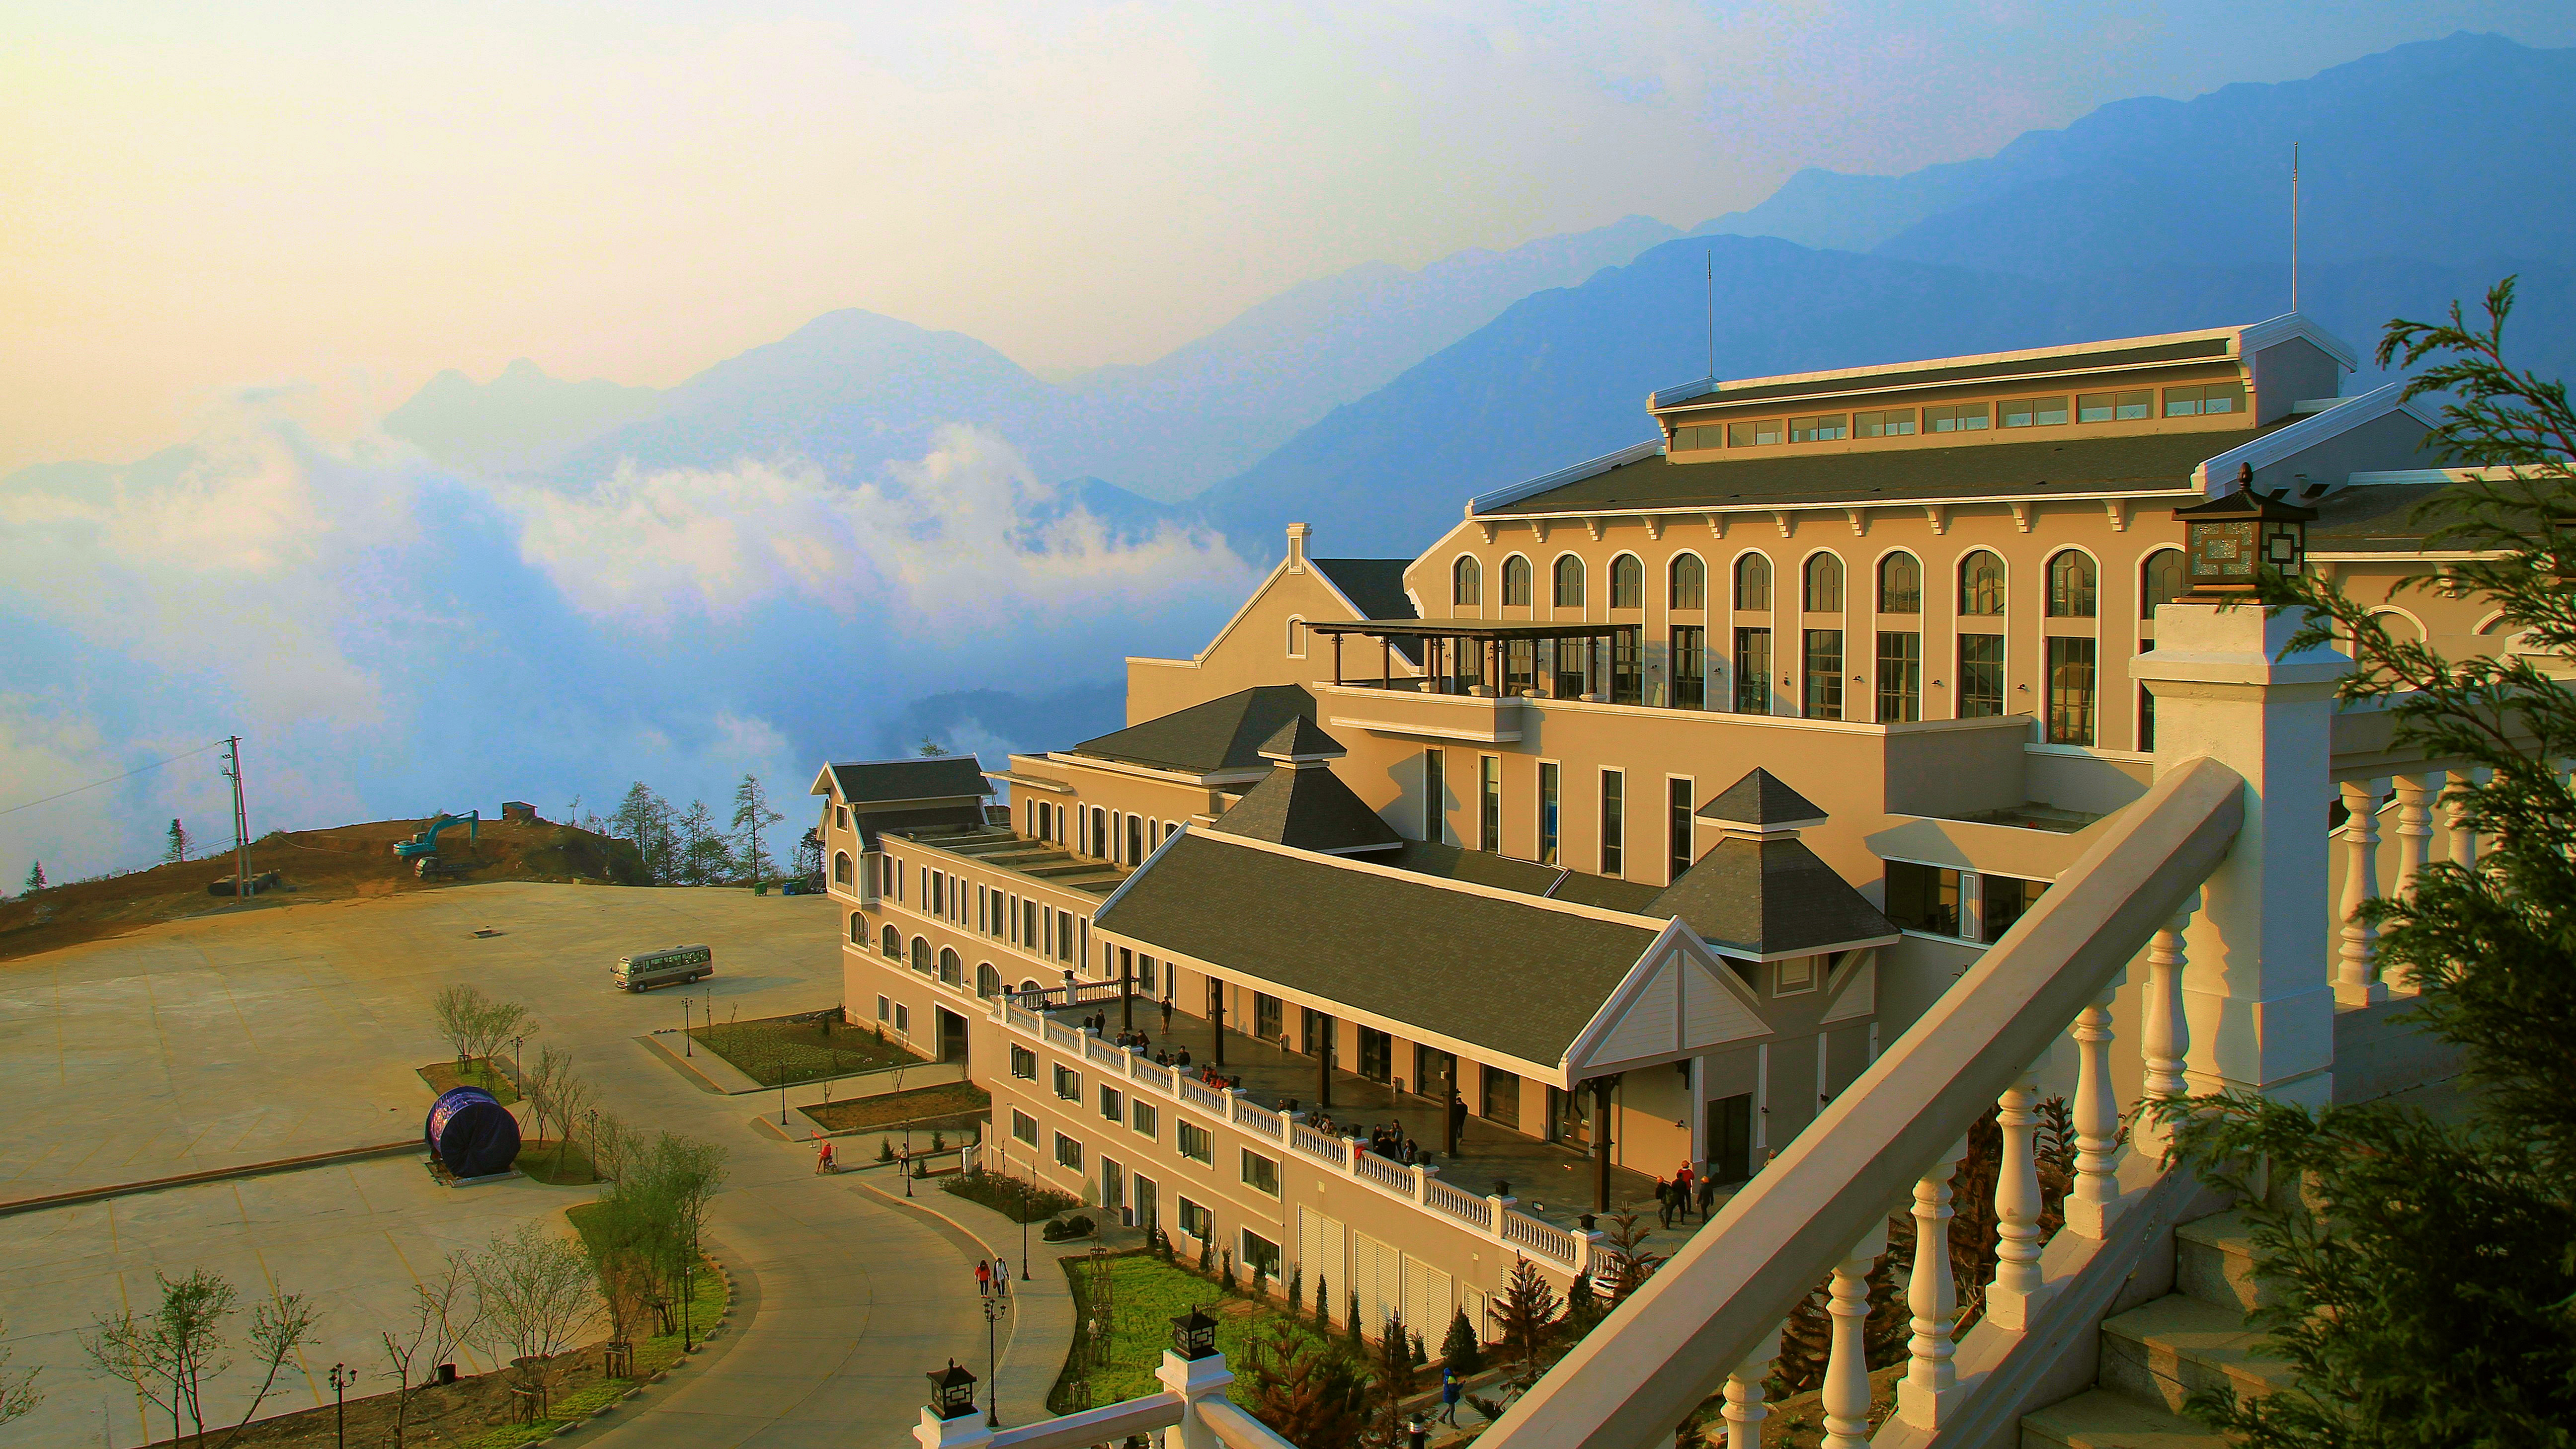
user: text: Cửa sổ của tòa nhà chính trong hình có hình dạng gì?
assistant: text: Hình vòm

user: text: Loại phương tiện cơ giới đang làm việc trên đồi là gì?
assistant: text: Máy xúc

user: text: Bối cảnh khu nghỉ dưỡng miền núi trong hình gợi liên tưởng đến loại hình du lịch nào?
assistant: text: Du lịch nghỉ dưỡng và khám phá cảnh quan tự nhiên.

user: text: Vị trí của tòa nhà chính so với cảnh quan núi non và mây mù ở phía sau gợi cảm giác gì về không gian và trải nghiệm cho du khách?
assistant: text: Tòa nhà được đặt ở vị trí cao, hòa mình vào cảnh quan hùng vĩ của núi rừng và mây mù, tạo cảm giác thư thái, gần gũi thiên nhiên và có tầm nhìn rộng mở.